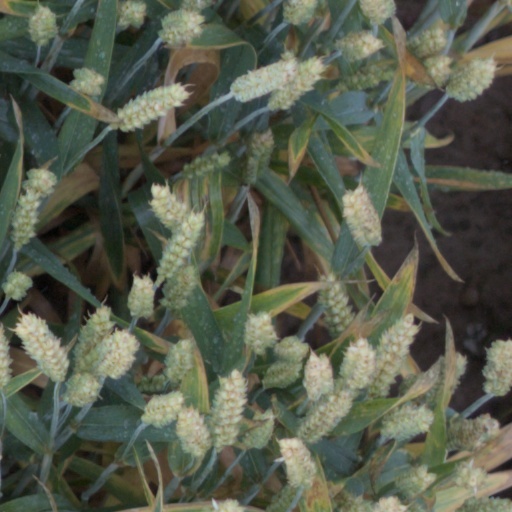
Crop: wheat